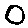
Label: 0